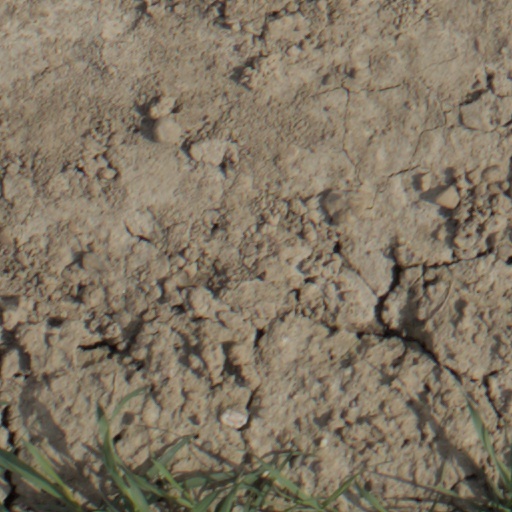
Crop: wheat